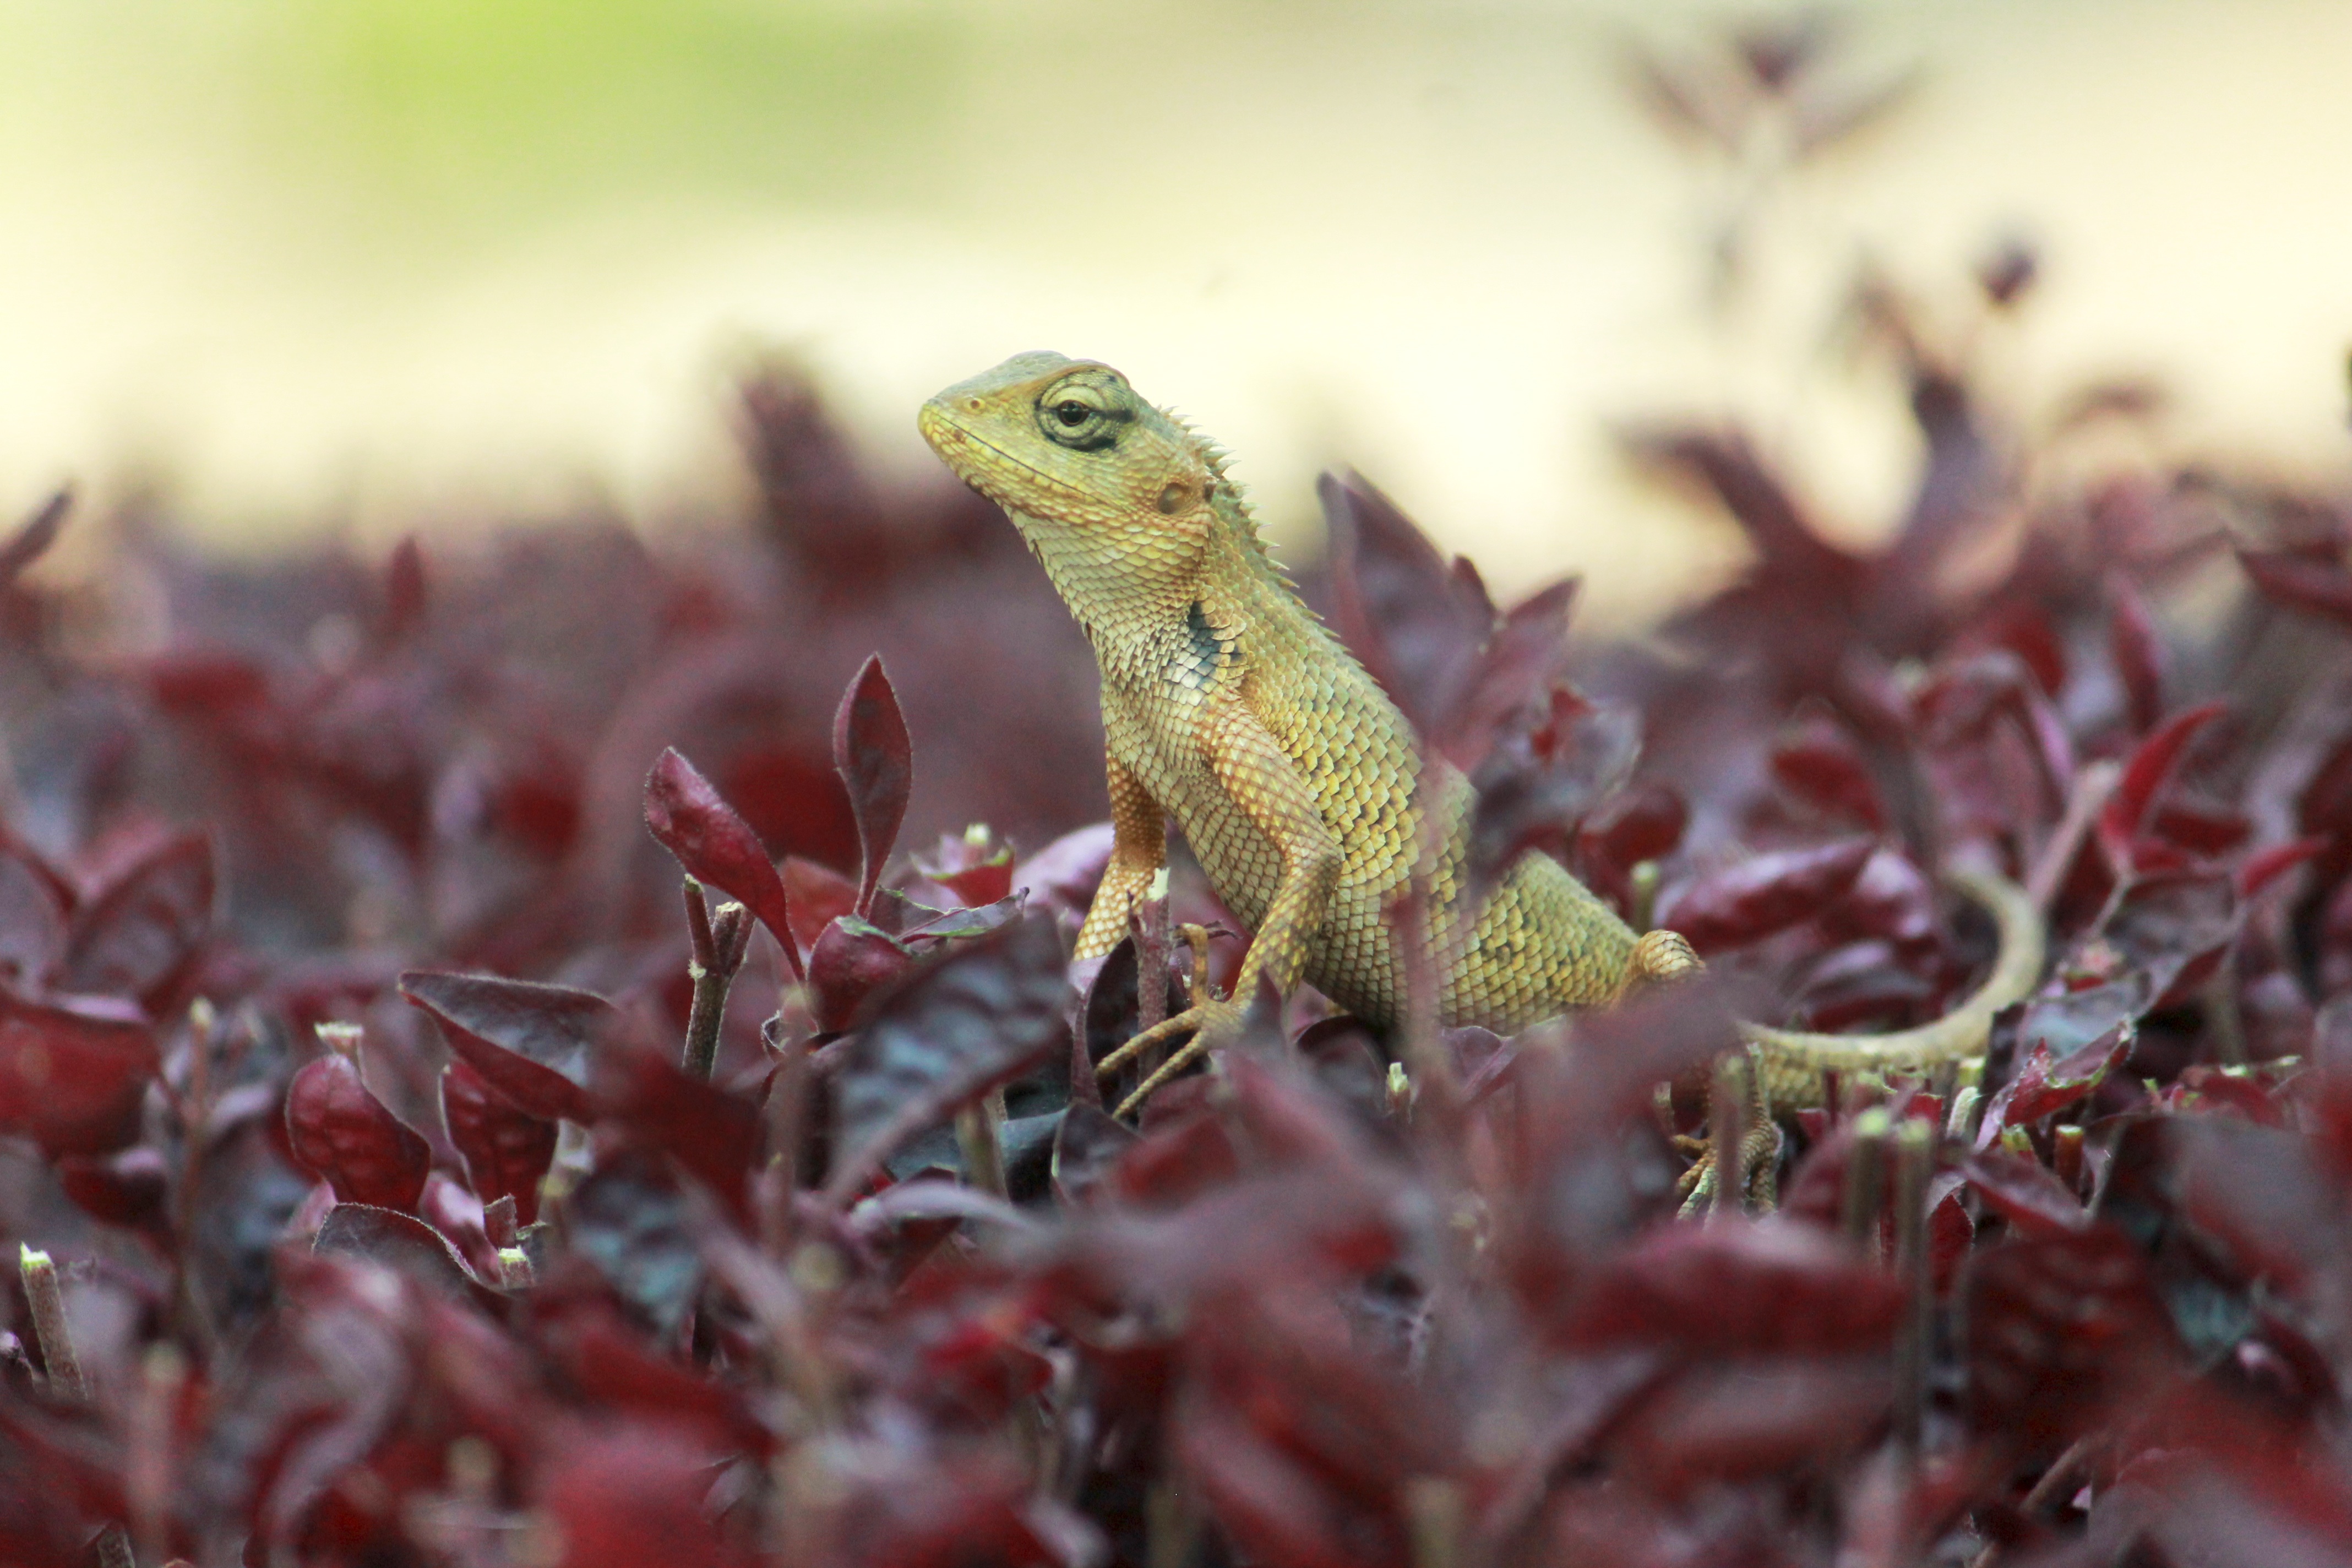
branch, leaf, flower, wildlife, red, reptile, amphibian, fauna, lizard, close up, vertebrate, macro photography, scaled reptile